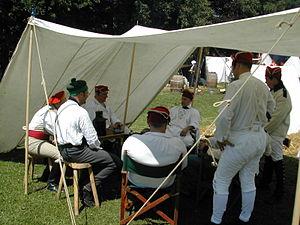
Bivouac Napoléonien. Reconstitution historique au dernier QG de Napoléon le 19 juin 2004.
Le champ de bataille de Waterloo est l'aire où se déroula la bataille de Waterloo le 18 juin 1815 actuellement protégée et inscrite au Patrimoine immobilier exceptionnel de la Région wallonne.